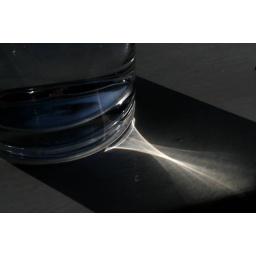
Light refracting through a glass of water by a window.